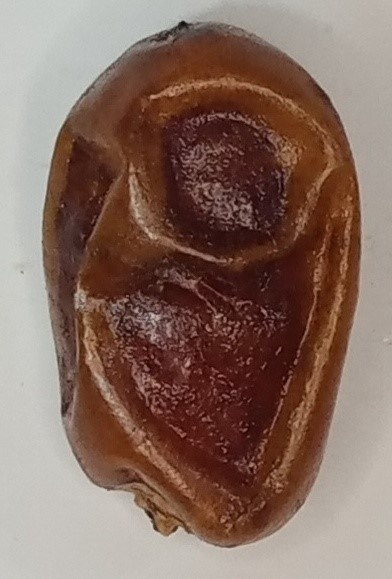
Variety: aseel
Size: large
Grade: grade-1